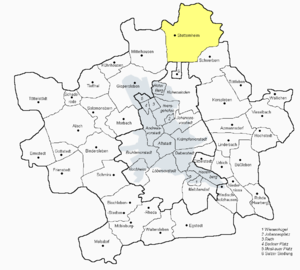
Stotternheim / Eksterne henvisninger
Bydelen Stotternheim fremhævet i byen Erfurt
Stotternheim er en bydel i Erfurt – som er hovedbyen i det nuværende tyske bundesland Fristat Thüringen – med ca. 3.500 indbyggere på et areal af ca 15 km².